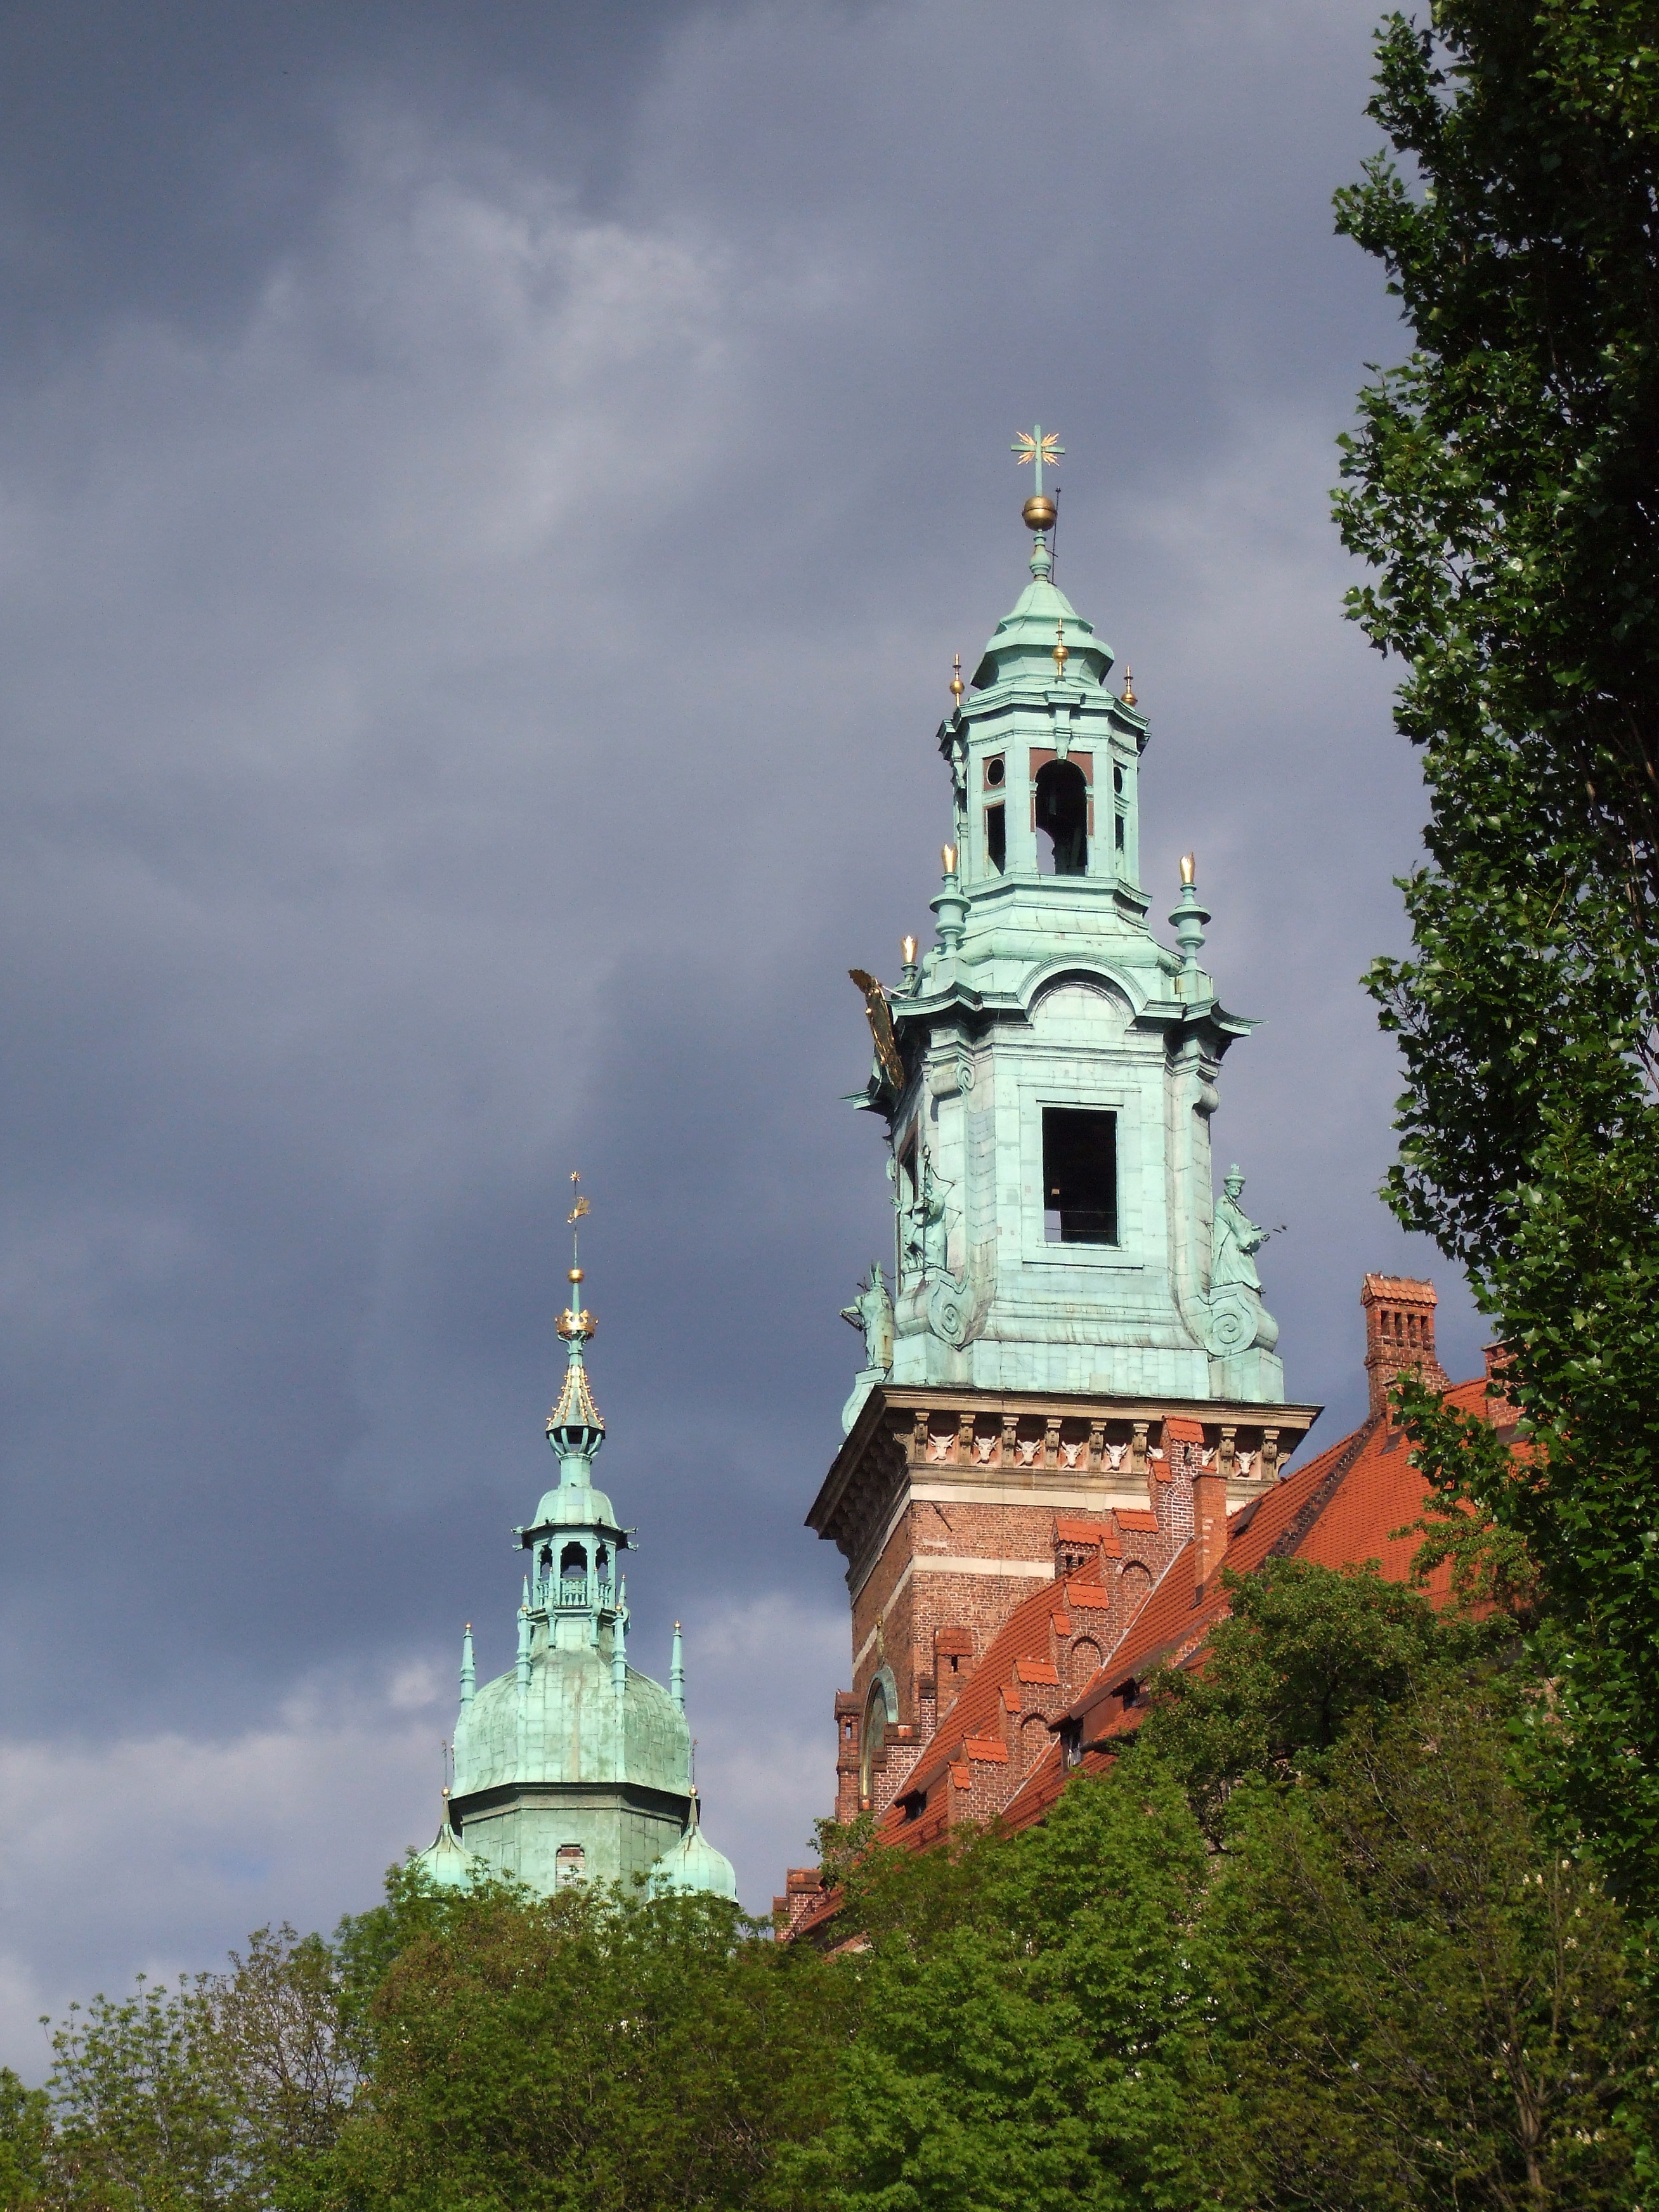
architecture, building, chateau, old, monument, tower, castle, landmark, church, cathedral, place of worship, clock tower, bell tower, spire, steeple, poland, krakow, wawel, the old town